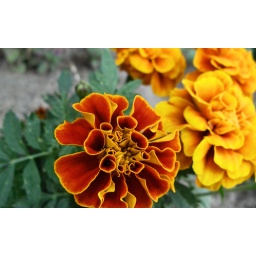
From a flower bed outside Grainfields in Regina.